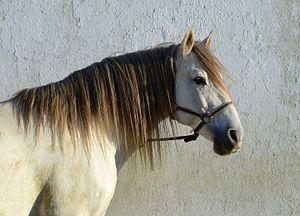
Le Lusitanien est une race de chevaux de selle d’origine portugaise. Connu comme le « cheval des rois » aux XVIIᵉ et XVIIIᵉ siècles, son stud-book est très ancien, puisqu'il remonte à 1889. Il subit une période de déclin due à l'engouement pour le Pur-sang et les chevaux de sport. Il partage le nom d'Andalou avec le Pure race espagnole, dont il est très proche, jusqu'en 1942. Son statut de race séparée remonte à 1967. Il est remis au goût du jour, notamment, par l'écuyer portugais Nuno Oliveira.